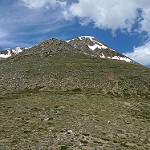
Scene: Outdoor